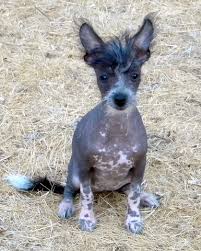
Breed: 220-n000069-Mexican_hairless